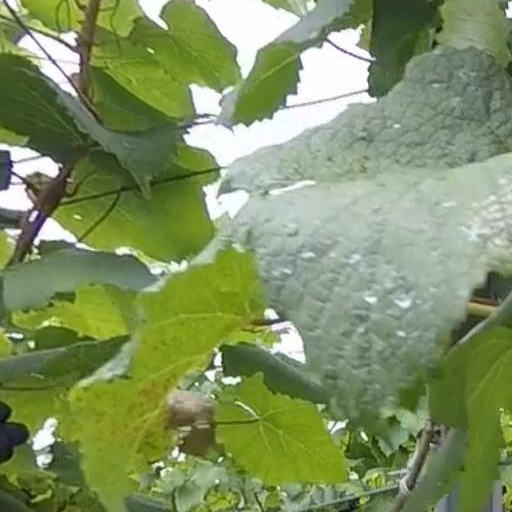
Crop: grape